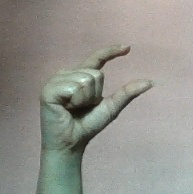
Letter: dal